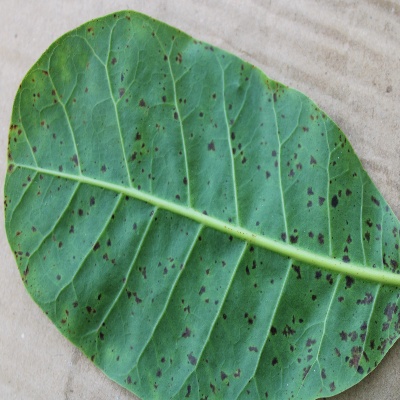
Crop: Cashew
Condition: anthracnose